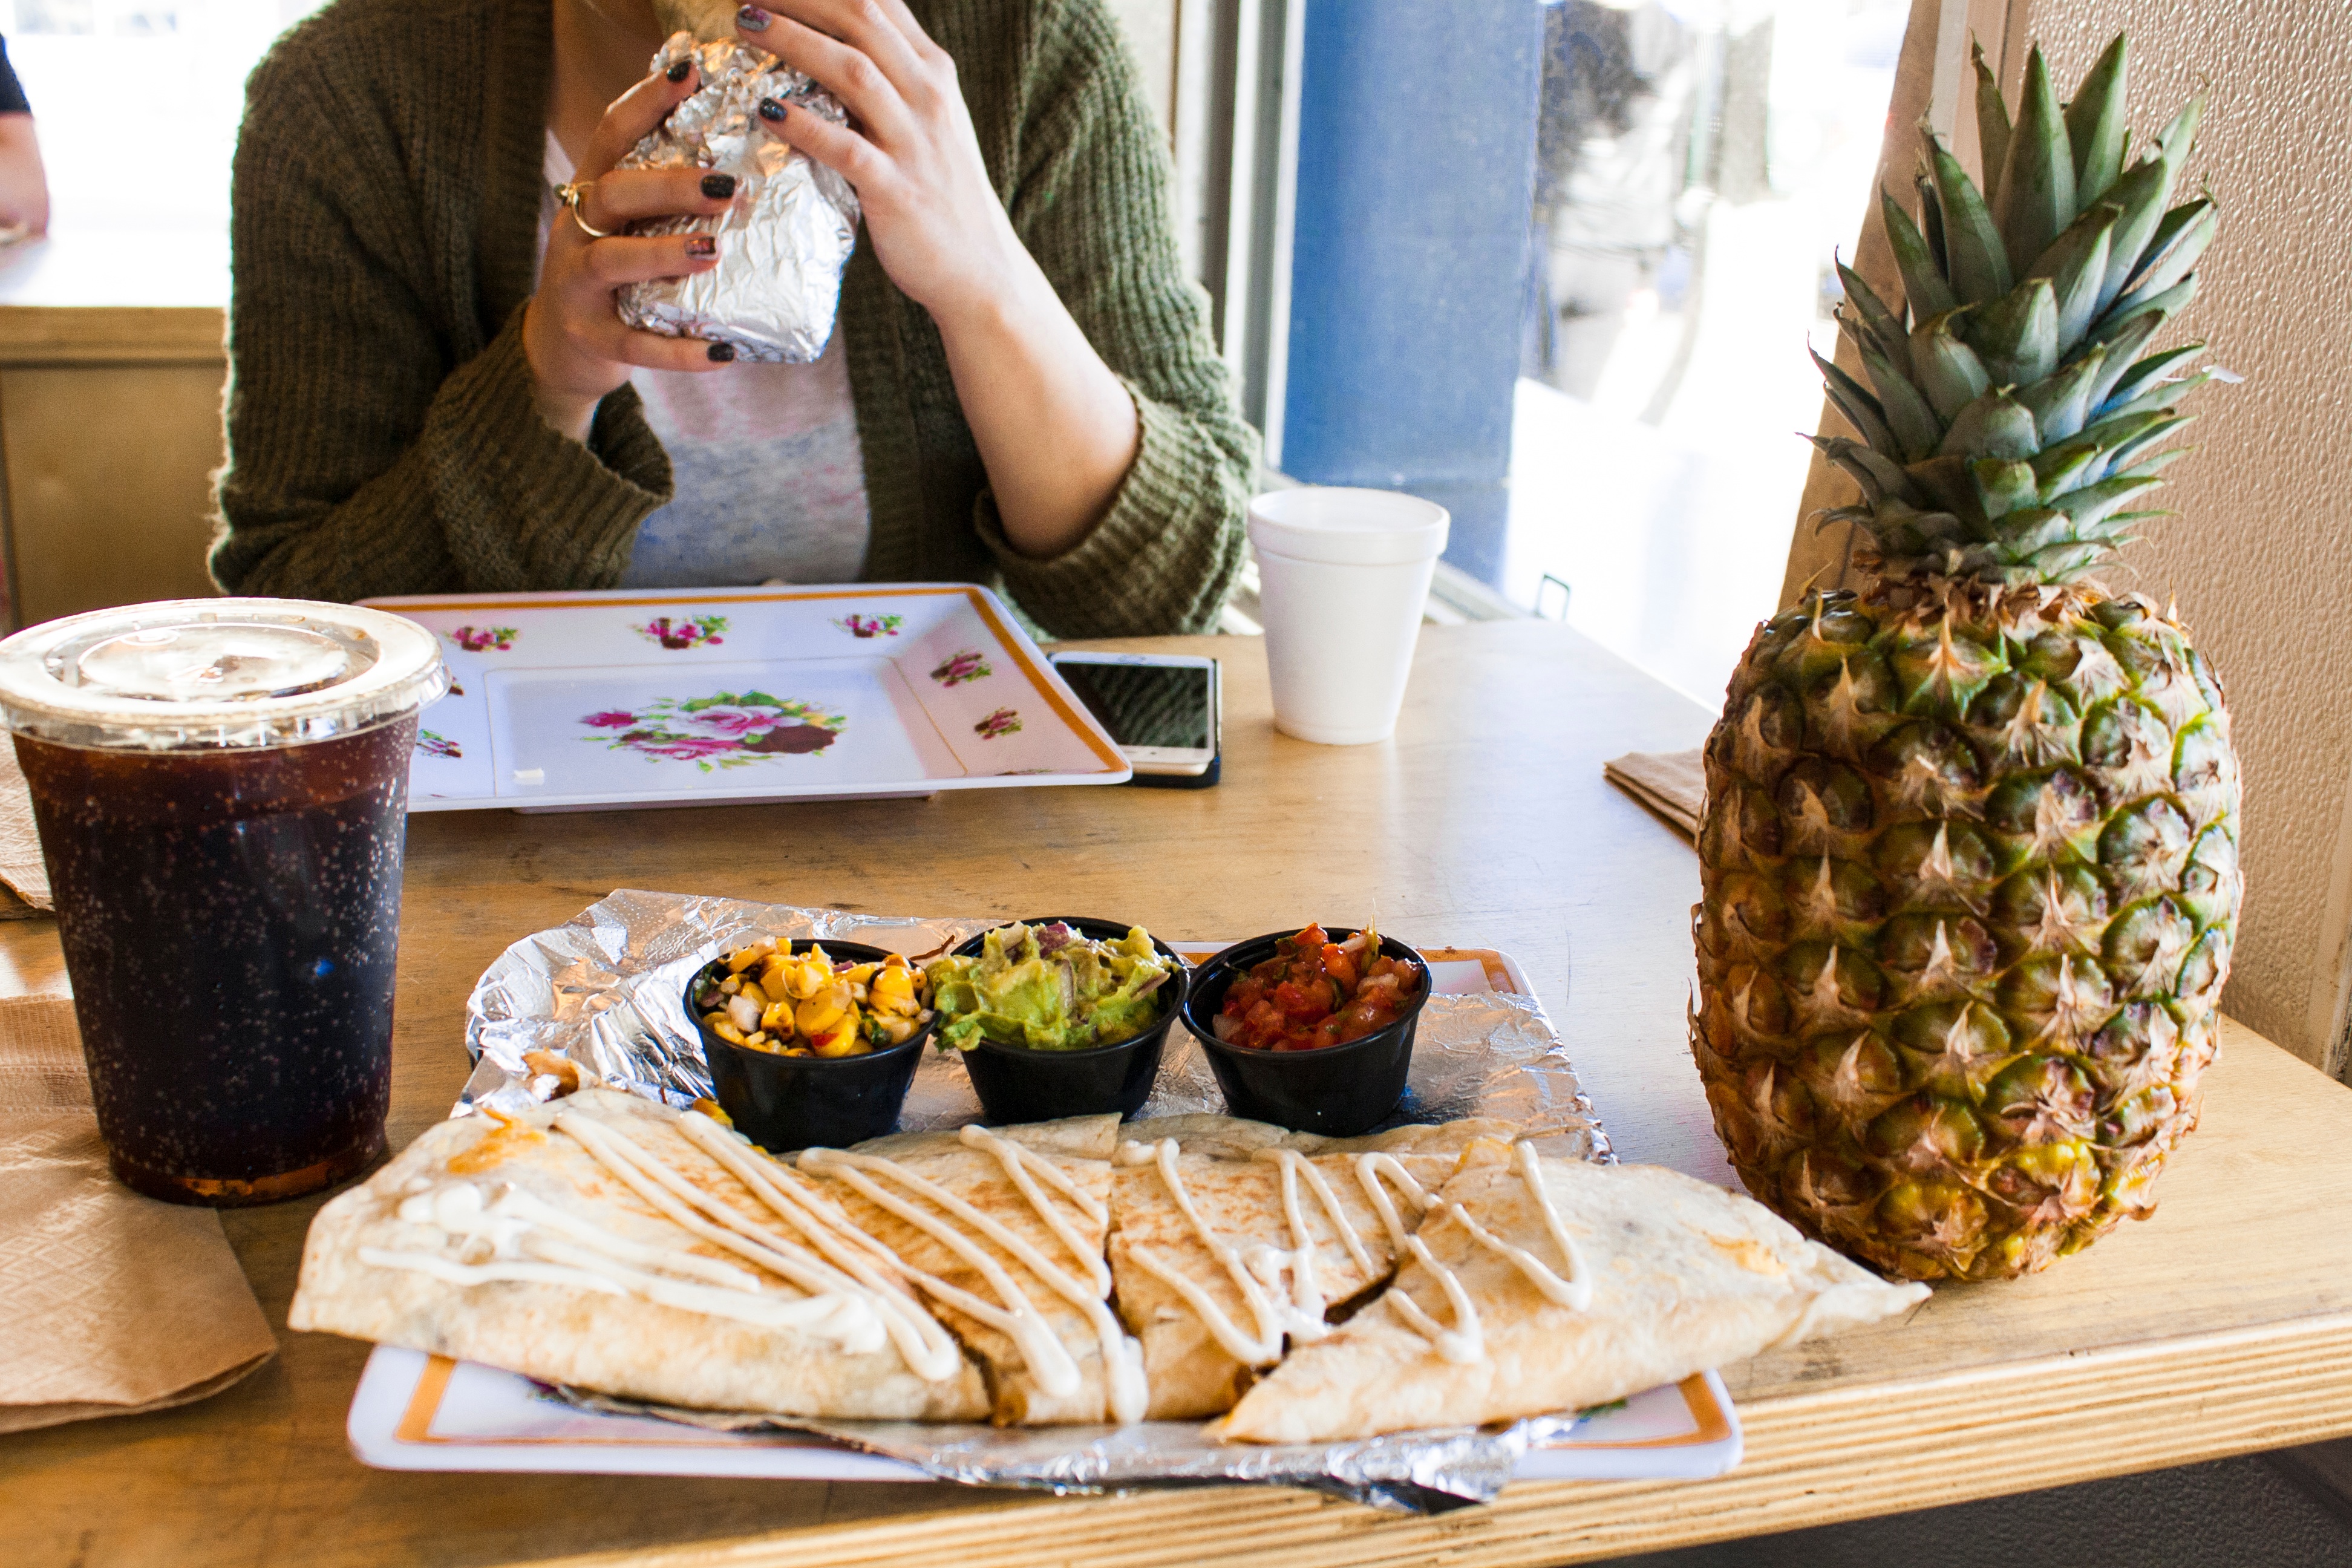
plant, fruit, meal, food, produce, pineapple, flowering plant, land plant